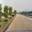
Label: road